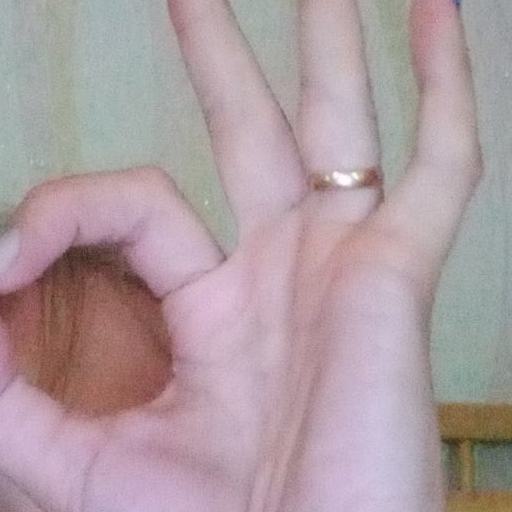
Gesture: ok